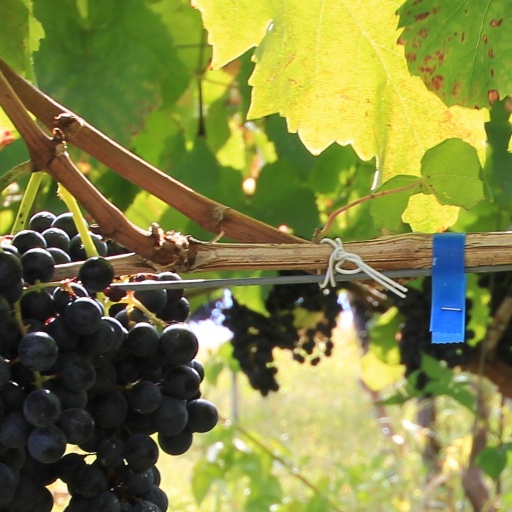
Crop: grape